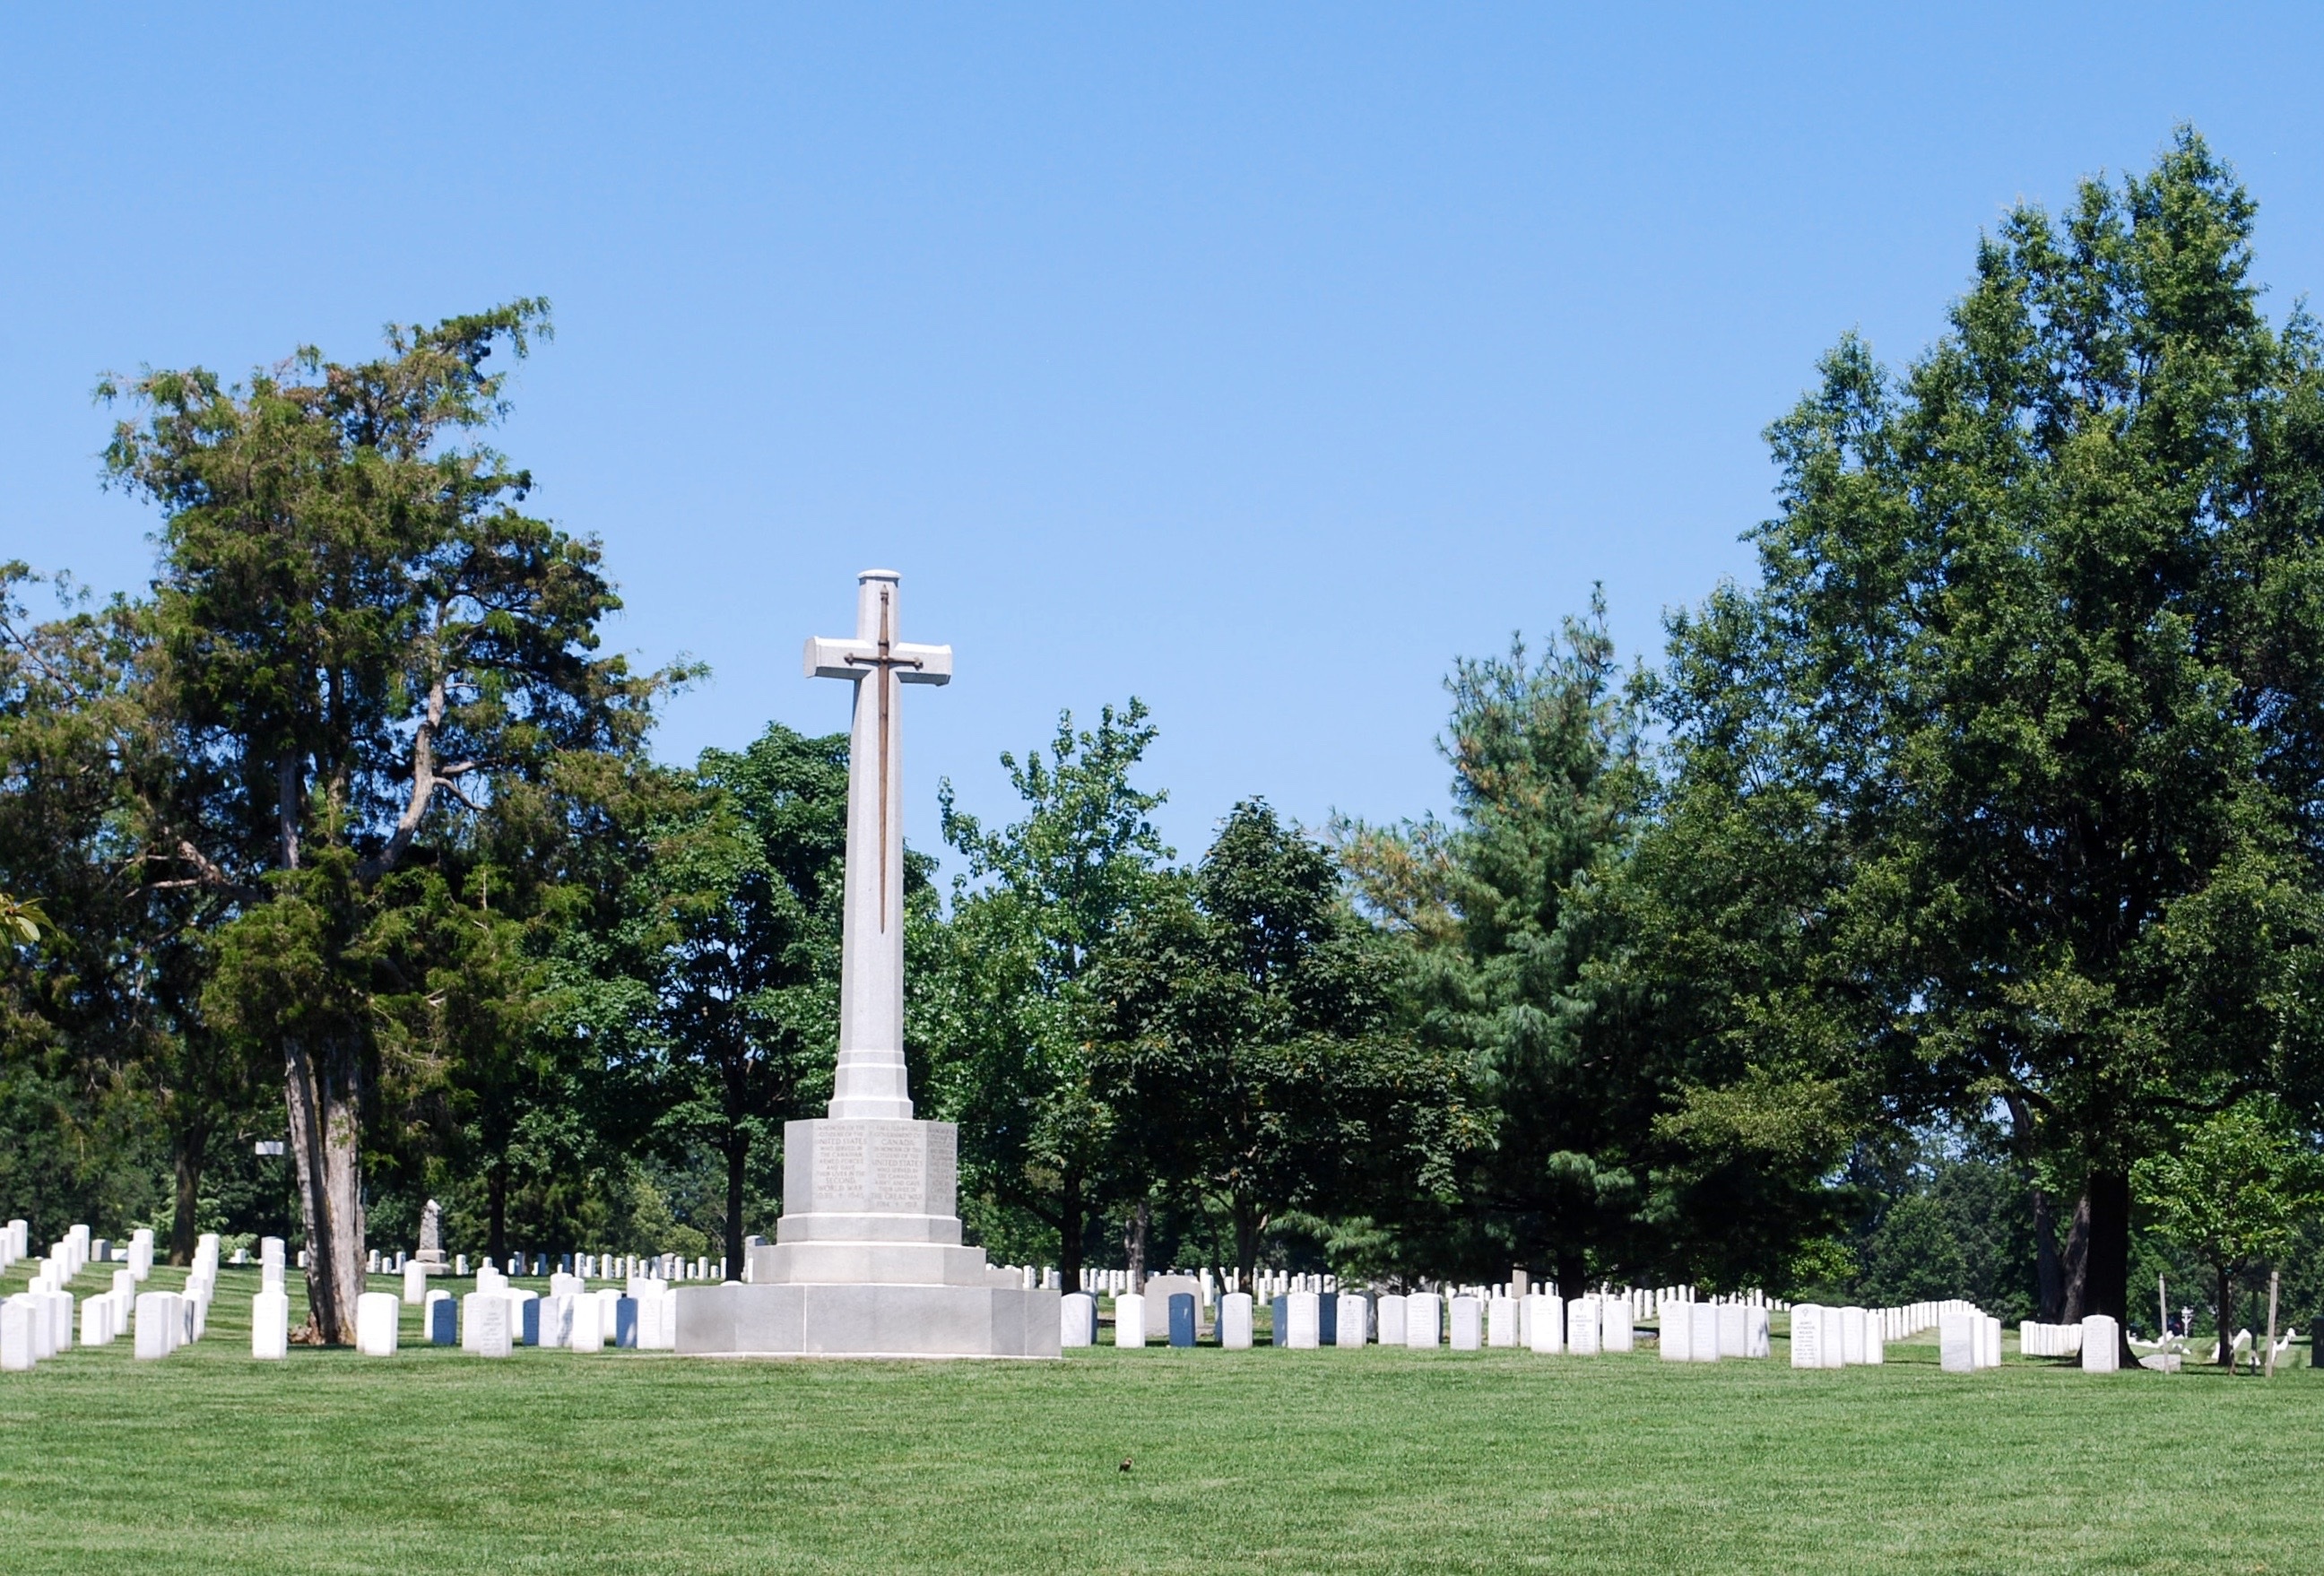
monument, military, soldier, cross, cemetery, christian, death, washington, grave, national, memorial, war, graveyard, patriot, headstone, christianity, respect, brave, heroes, veteran, virginia, arlington